USC Trojans football

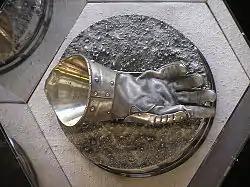
USC-UCLA Lexus Gauntlet.

USC plays Notre Dame each year, with the winner keeping the Jeweled Shillelagh. The inter-sectional game has featured more national championship teams, Heisman trophy winners, All-Americans, and future NFL hall-of-famers than any other collegiate match-up. The two schools have played the game annually since 1926 (except for years 1943–1945 when World War II travel restrictions kept the game from being played or 2020 due to the COVID-19 pandemic). Unlike most rivalry games, the game enjoys neither the possibility of acquiring regional "bragging rights" nor the import of intra-league play. The game has been referred to as the greatest inter-sectional rivalry in college football. Notre Dame leads the series 51–37–5 through the 2023 season.